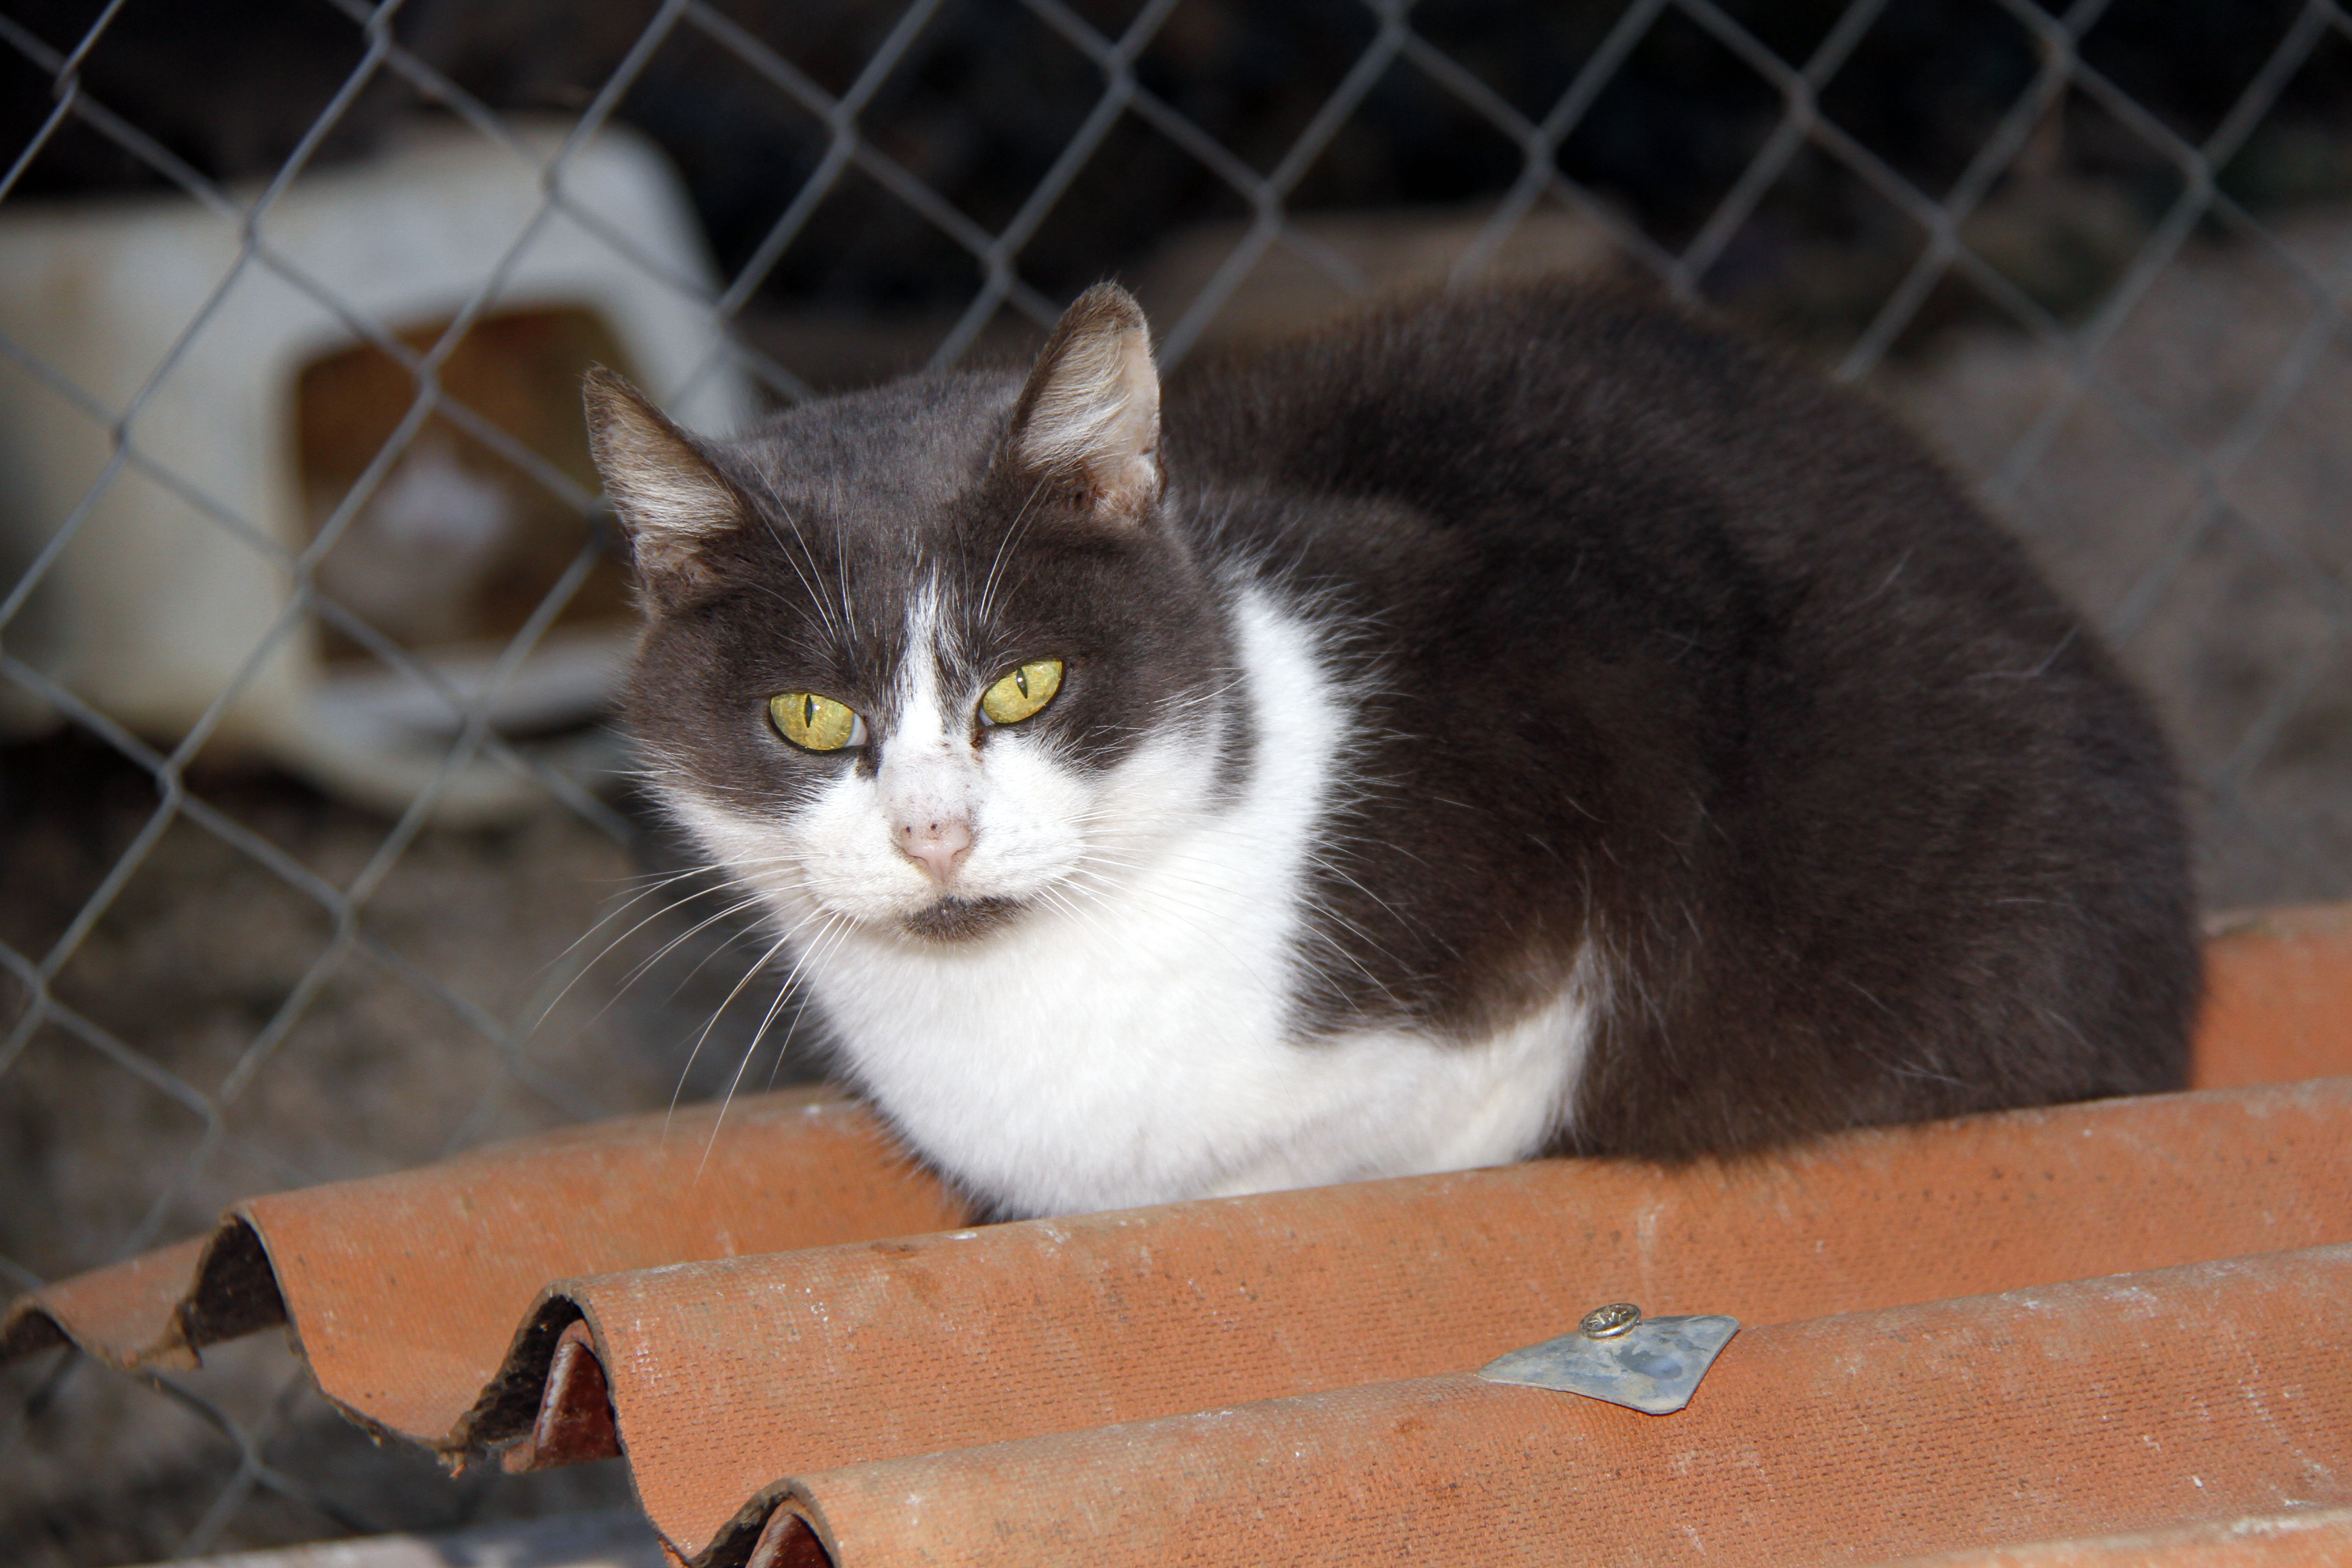
france, europe, cat, mammal, fauna, pets, shelter, nose, whiskers, vertebrate, refuge, chats, mditerrane, languedocroussillon, hrault, enclos, katzen, brissac, tierheim, chatterie, poezen, animalprotection, bnvoles, volunteers, hbergement, felins, freiwillige, cassant, norwegian forest cat, european shorthair, small to medium sized cats, cat like mammal, domestic short haired cat, domestic long haired cat